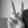
ASL letter: V